HNLMS Van Amstel (F831)

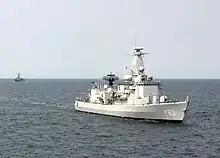
"Van Amstel" on 23 May 2023

In June 2025 "Van Amstel", together with HNLMS "De Ruyter", participated in the maritime combat exercise Polaris.